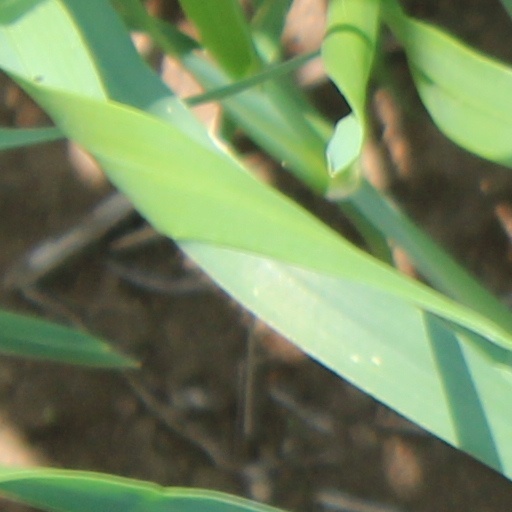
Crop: wheat